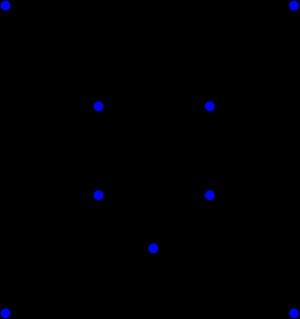
Alexander Soifer est un mathématicien américain d'origine russe et auteur en mathématiques. Il s'intéresse principalement à la théorie des groupes, la géométrie et la combinatoire.